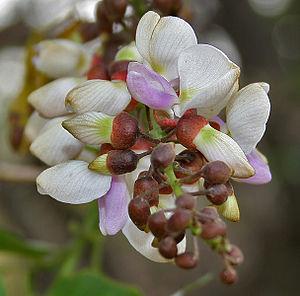
Le Karanj, Karanja ou arbre de pongolote est un arbre de la famille des Fabaceae à croissance rapide, fixateur d'azote, qui réside en zone tropicale ou subtropicale humide mais est résistant à la sécheresse, qui pousse en plein soleil, sur des sols difficiles, même salés, et producteur d'huile.